Handball at the 2018 Mediterranean Games

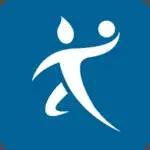

The handball tournaments at the 2018 Mediterranean Games in Tarragona took place between 23 June and 1 July 2018.